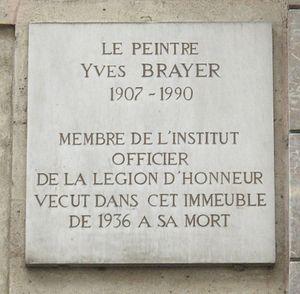
Plaque commémorative, 22 rue Monsieur-le-Prince, Paris 6e. «
Yves Brayer, né le 18 novembre 1907 à Versailles et mort le 29 mai 1990 à Paris, est un peintre, graveur, illustrateur et décorateur de théâtre français.
La rue Monsieur-le-Prince est une voie située dans le quartier de l'Odéon du 6ᵉ arrondissement de Paris.